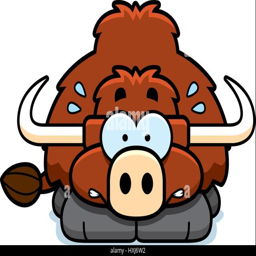
a cartoon illustration of a little yak looking nervous